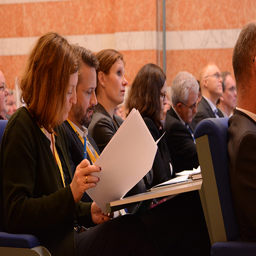
audience listening to speaker in an auditorium .